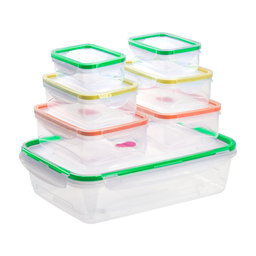
Label: plastic